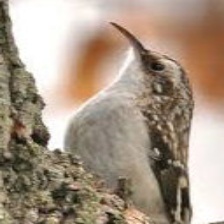
Species: BROWN CREPPER
Scientific name: CERTHIA AMERICANA